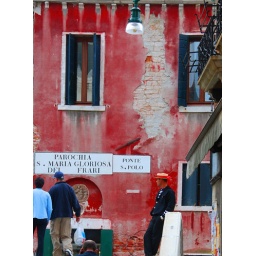
red wall in Venice